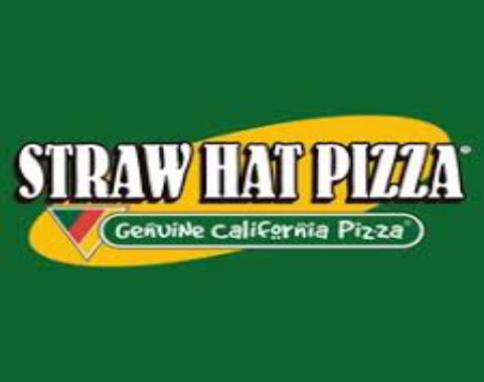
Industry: Food